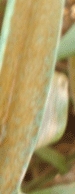
Label: Wheat___Brown_Rust